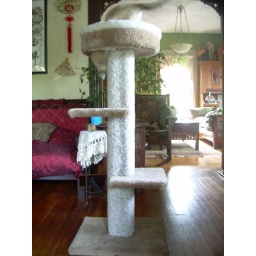
gave in and got our first cat tree for the monkey.